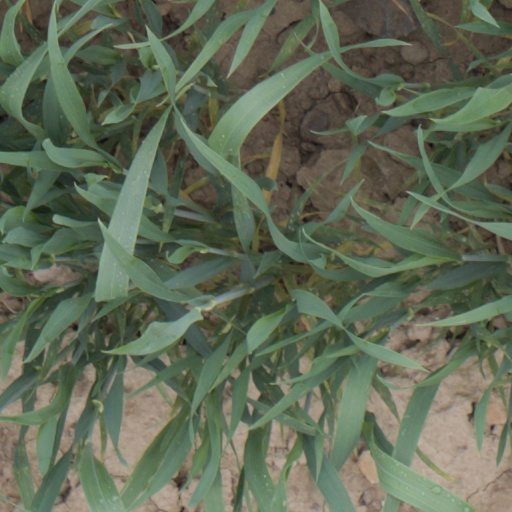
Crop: wheat